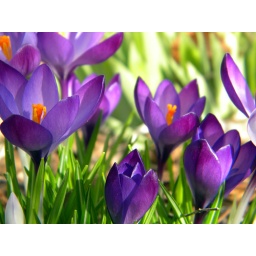
These are the flowers in my front flower bed.